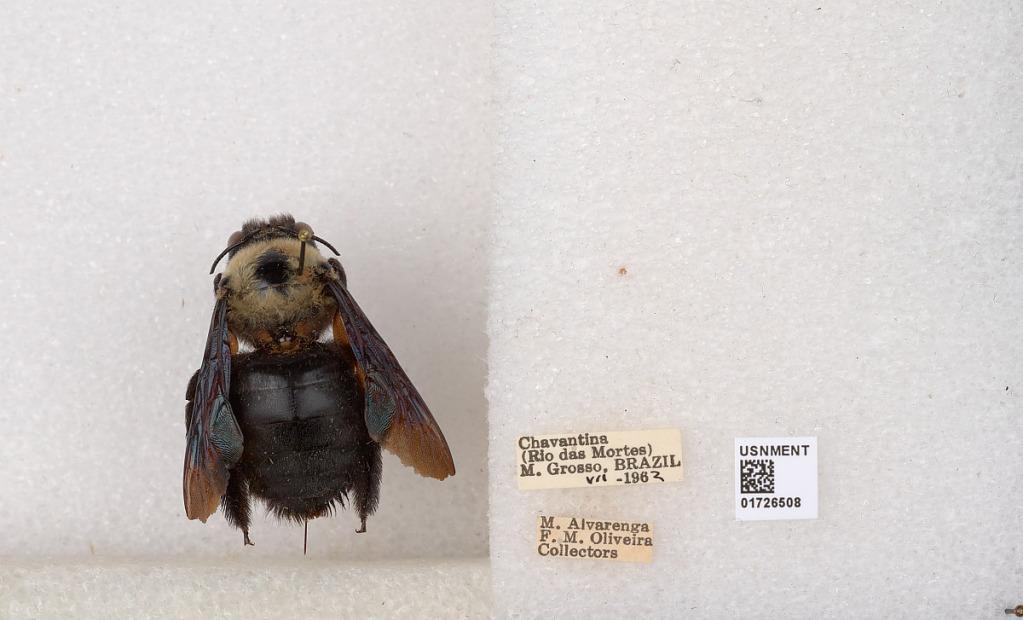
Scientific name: Xylocopa (Neoxylocopa) grisescens Lepeletier
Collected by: M. Alvarenga & F. Oliveira
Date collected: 1962-7-1
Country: Brazil
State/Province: Mato Grosso
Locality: Chavantina (Rio das Mortes)